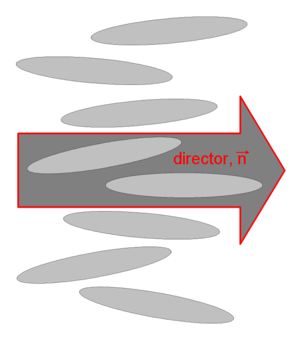
L'état nématique est un état de la matière intermédiaire entre les phases solide cristalline et liquide. Les molécules, de forme allongée, sont réparties sans ordre de position mais en demeurant en moyenne parallèles les unes aux autres, c'est-à-dire avec un ordre d'orientation à longue portée. Dans le cas quantique, la phase nématique est décrite par un fluide électronique qui brise spontanément une symétrie de l'Hamiltonien lors de l'échange de deux axes. Cette phase est alors très différente de sa contrepartie classique. Un point très important de la phase nématique est sa coexistence fréquente avec d'autres phases quantiques comme l'ordre magnétique ou supraconducteur.